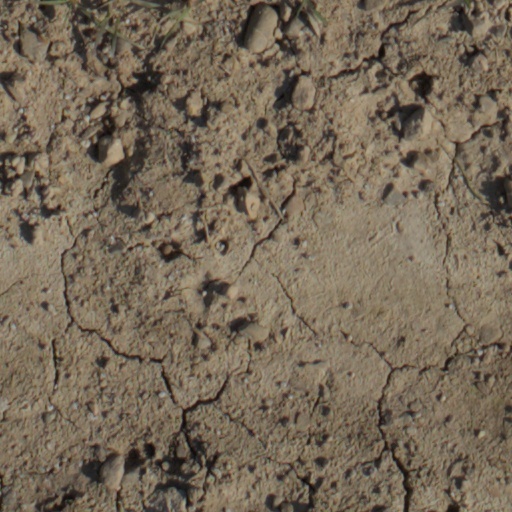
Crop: wheat